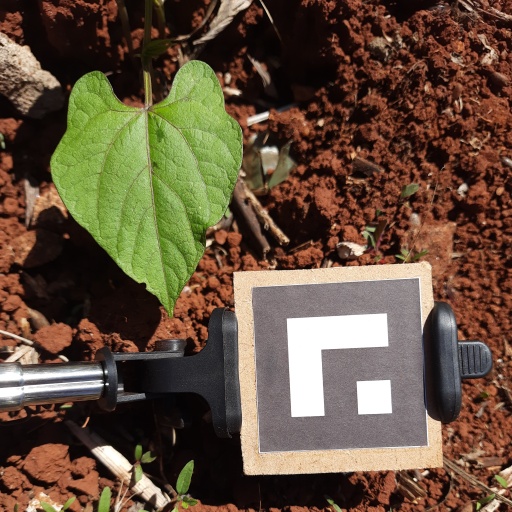
Observations: wavy surface, eating holes in the edge, under sunlight